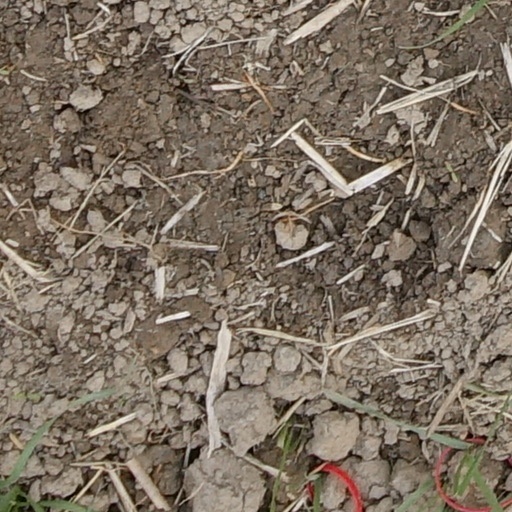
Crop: wheat